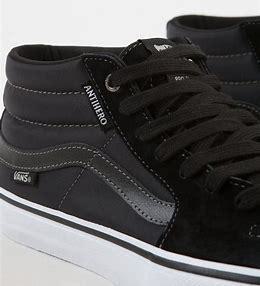
Brand: Vans
Model: SK8 Mid